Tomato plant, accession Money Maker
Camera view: horizontal (90 deg, fisheye); turntable rotation: 30 degrees
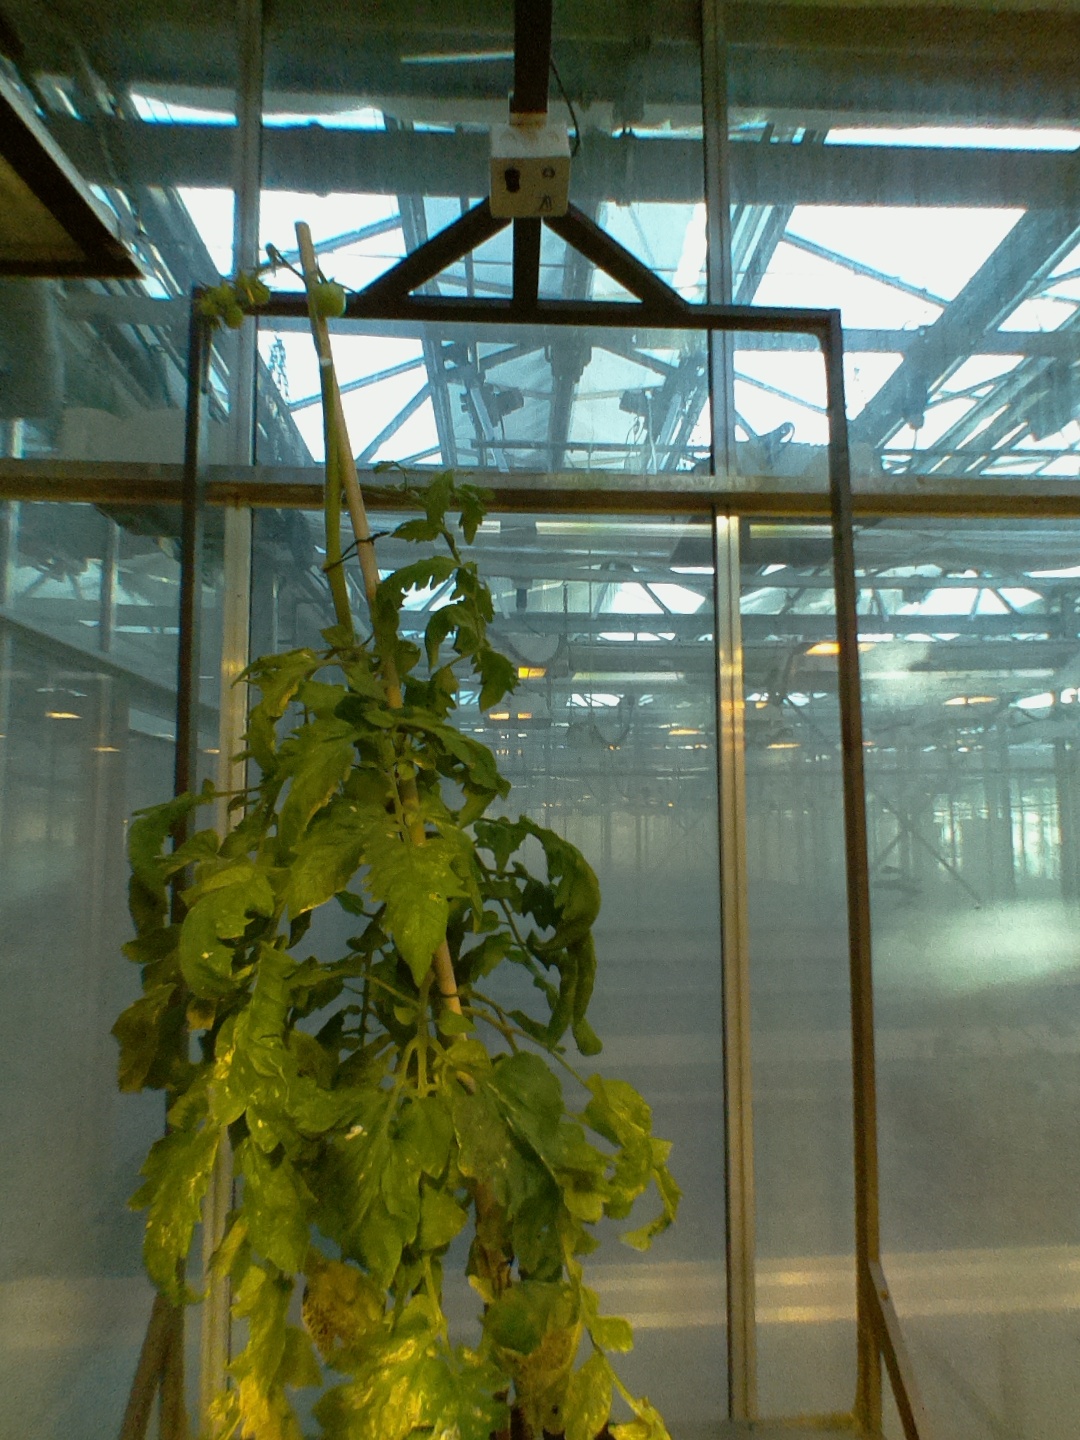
BBCH growth stage 78: 80% -90% of final fruit size